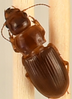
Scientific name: Cratacanthus dubius
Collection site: North Sterling NEON (STER), plot STER_035